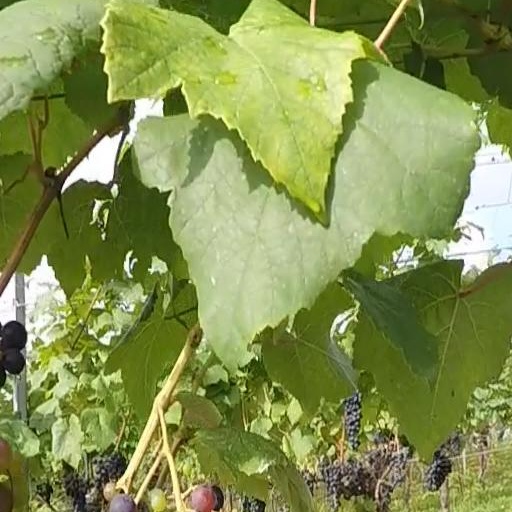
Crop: grape